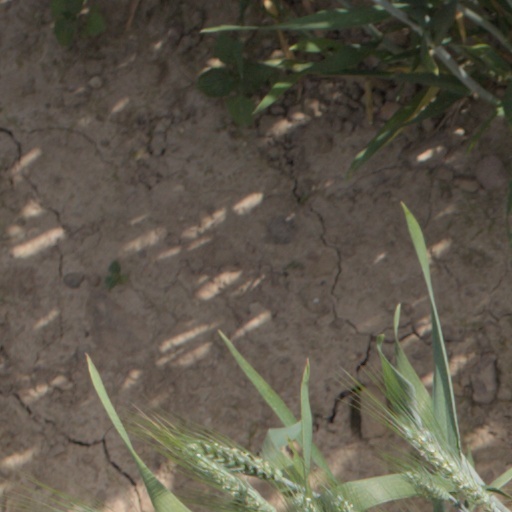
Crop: wheat